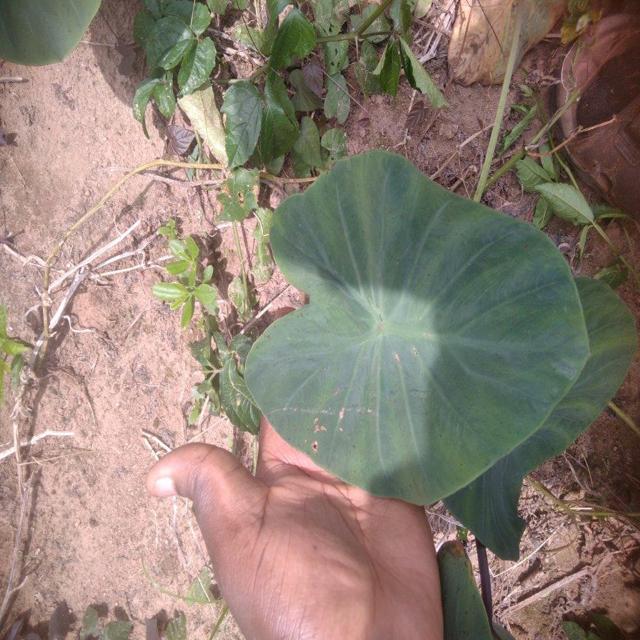
Label: Healthy